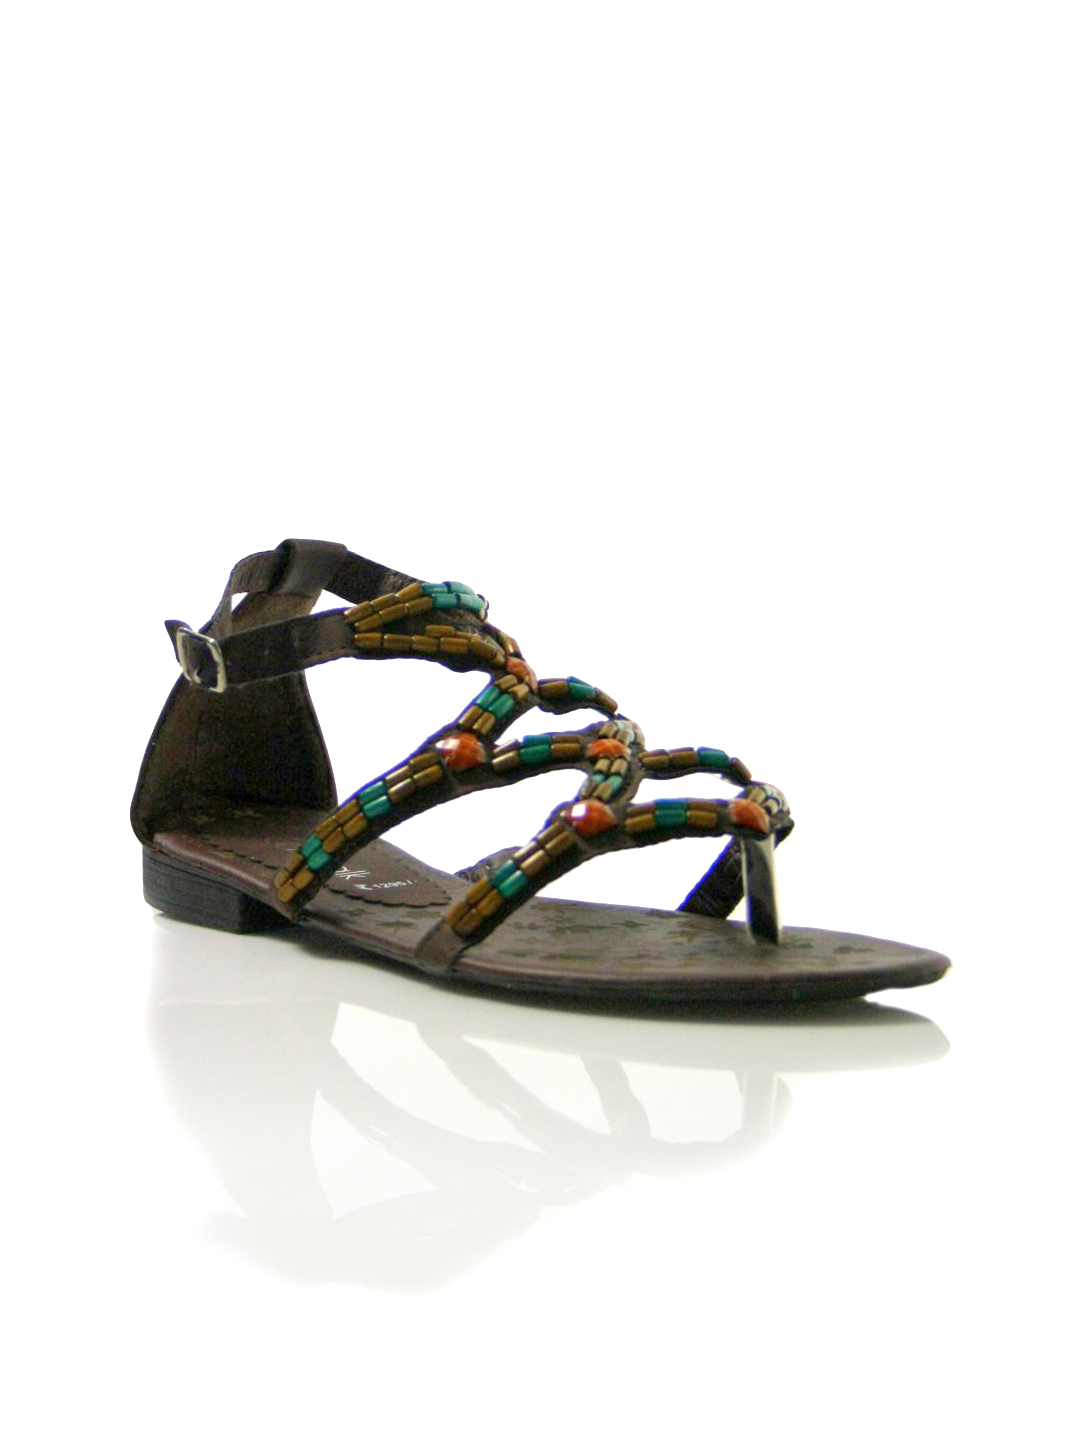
Catwalk Summer Brown Flats
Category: Footwear / Shoes / Heels
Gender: Women
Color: Brown
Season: Winter 2015
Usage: Casual